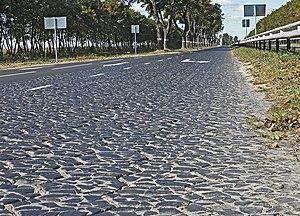
Stoline est une ville de la voblast de Brest, en Biélorussie, et le centre administratif du raïon de Stoline. Sa population s'élevait à 13 269 habitants en 2017.